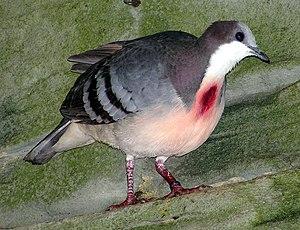
La Gallicolombe poignardée est une espèce du genre Gallicolumba, qui doit son nom à la tache rouge qu'elle porte sur la poitrine.